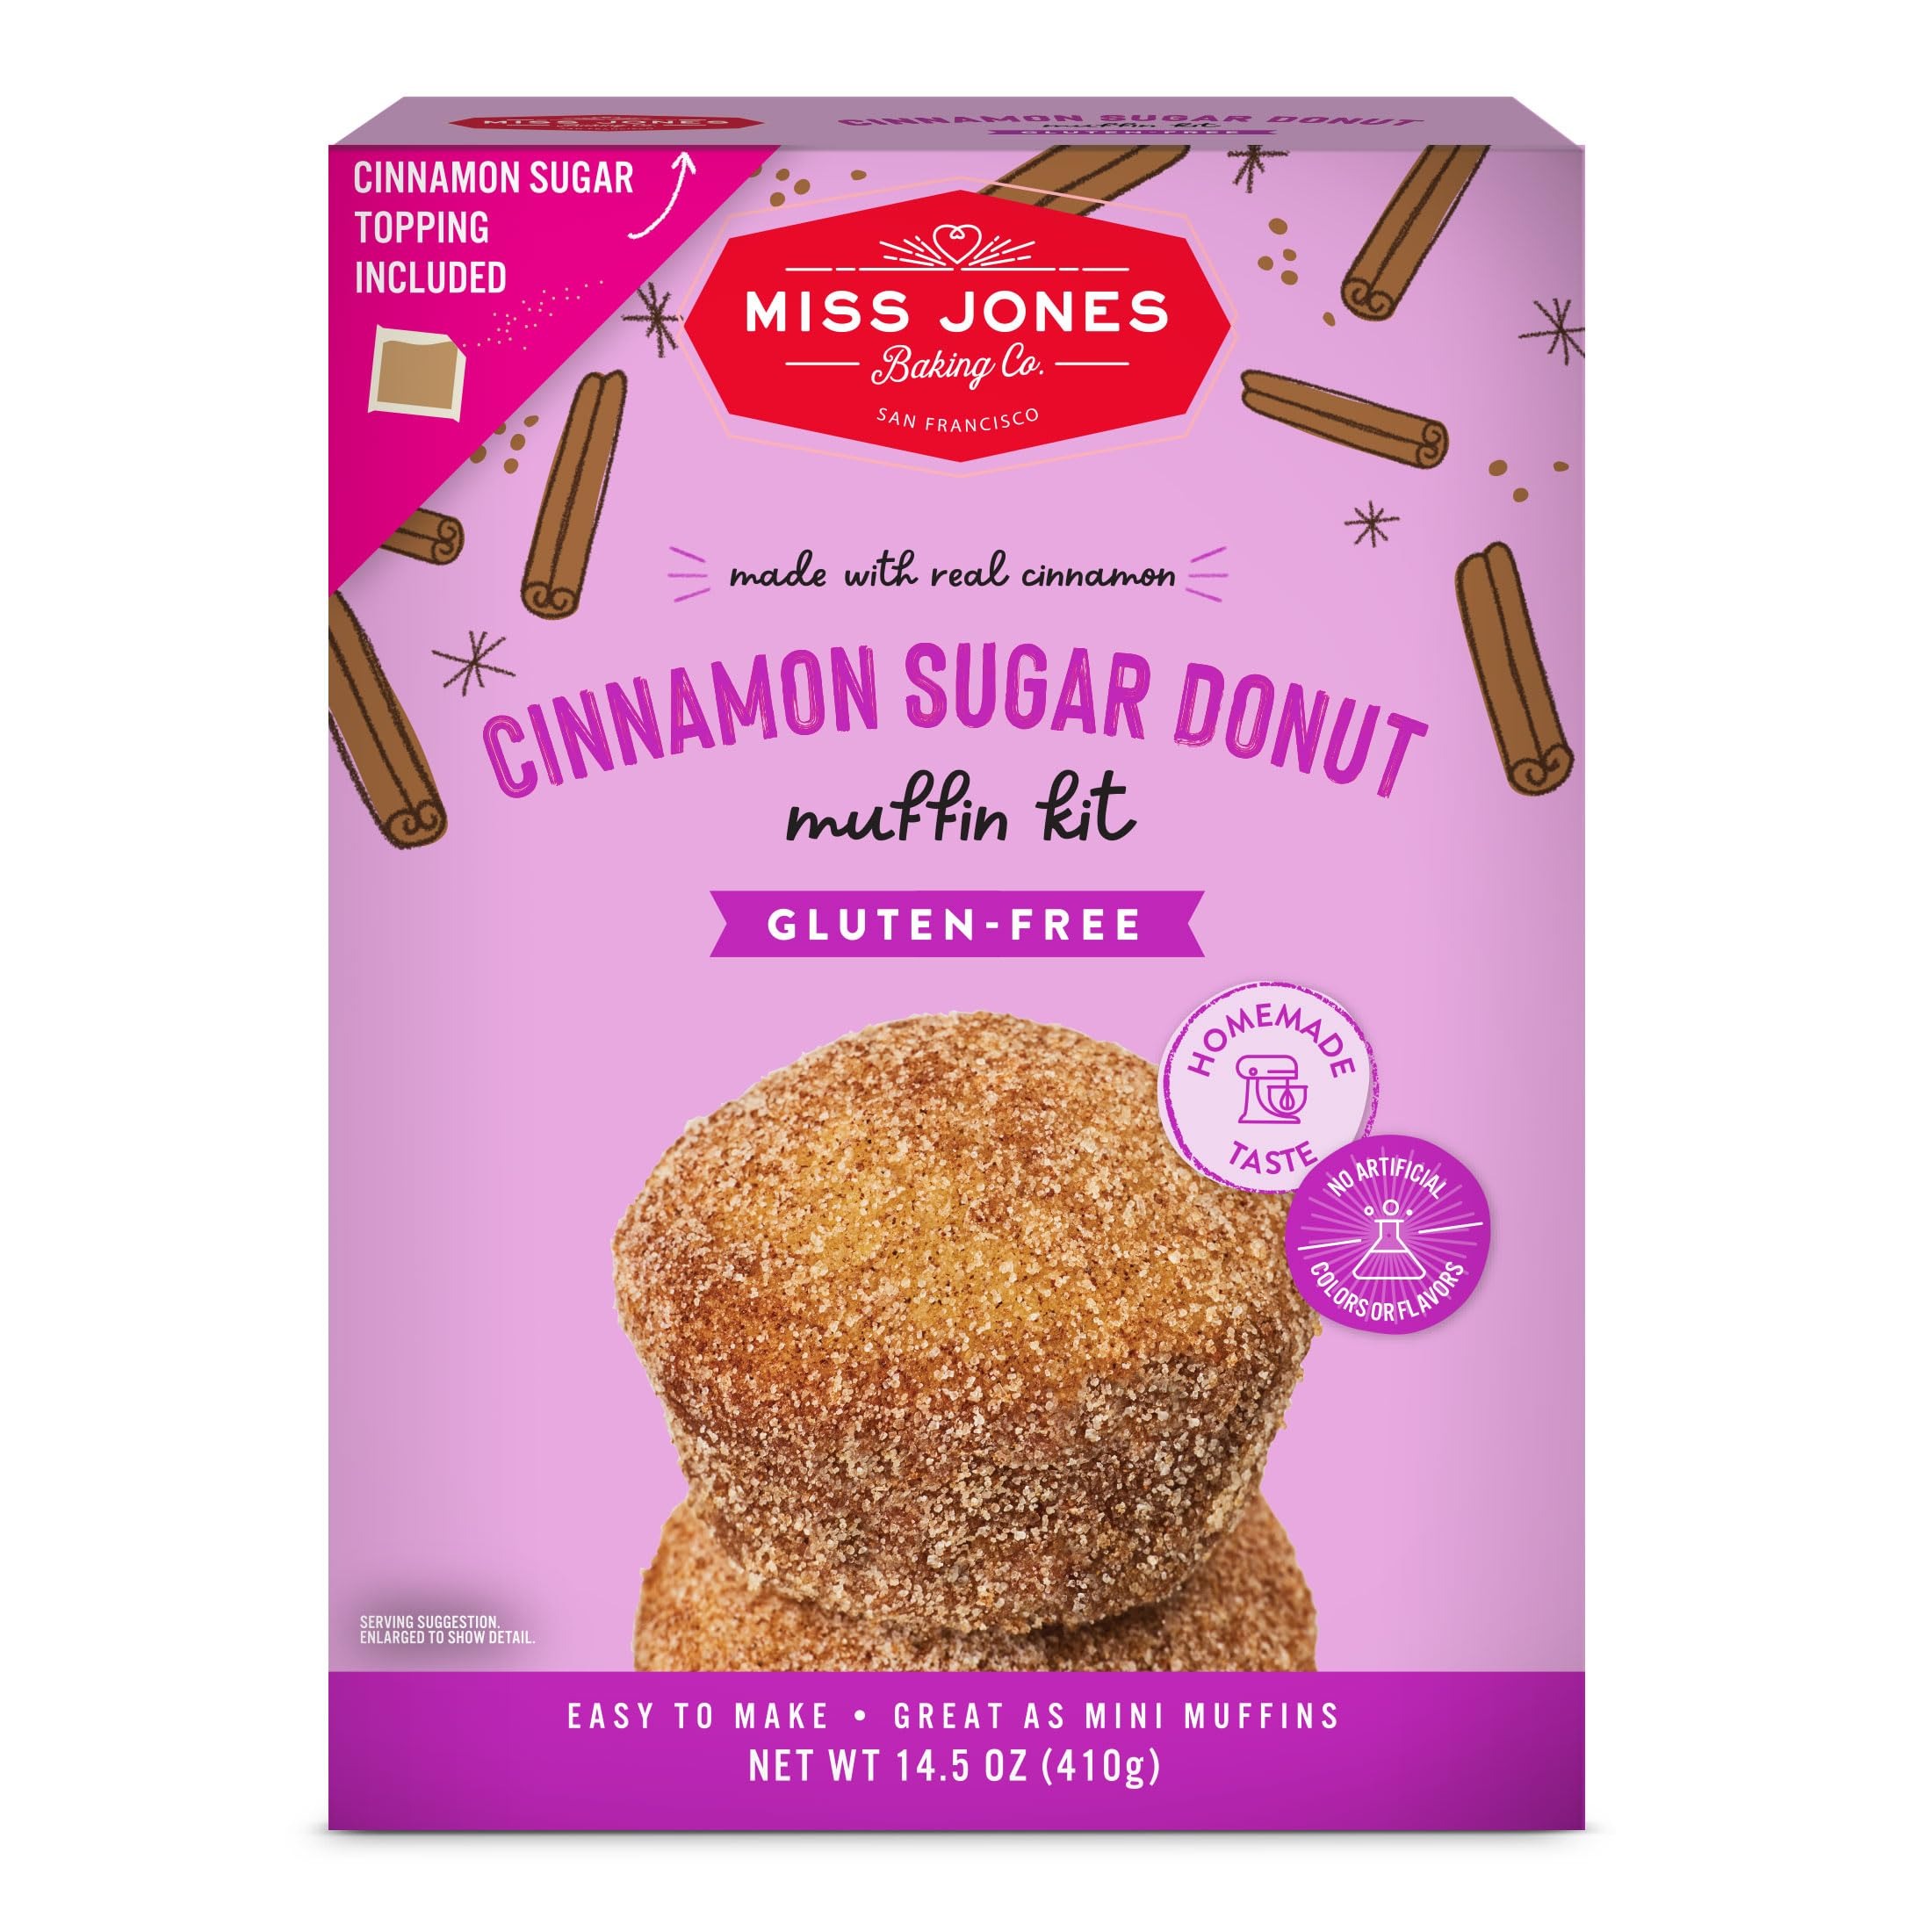
Item Name: Gluten-Free Cinnamon Sugar Donut Muffin Kit
Bullet Point: Perfect for breakfast, brunch, or an afternoon treat, these moist and fluffy muffins are sure to satisfy your sweet tooth. With Miss Jones, baking is simple and fun—it's so good that no one will ever guess they’re gluten-free!
Value: 14.5
Unit: Ounce

Price: 4.98